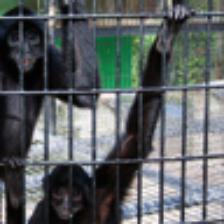
Label: NonHuman